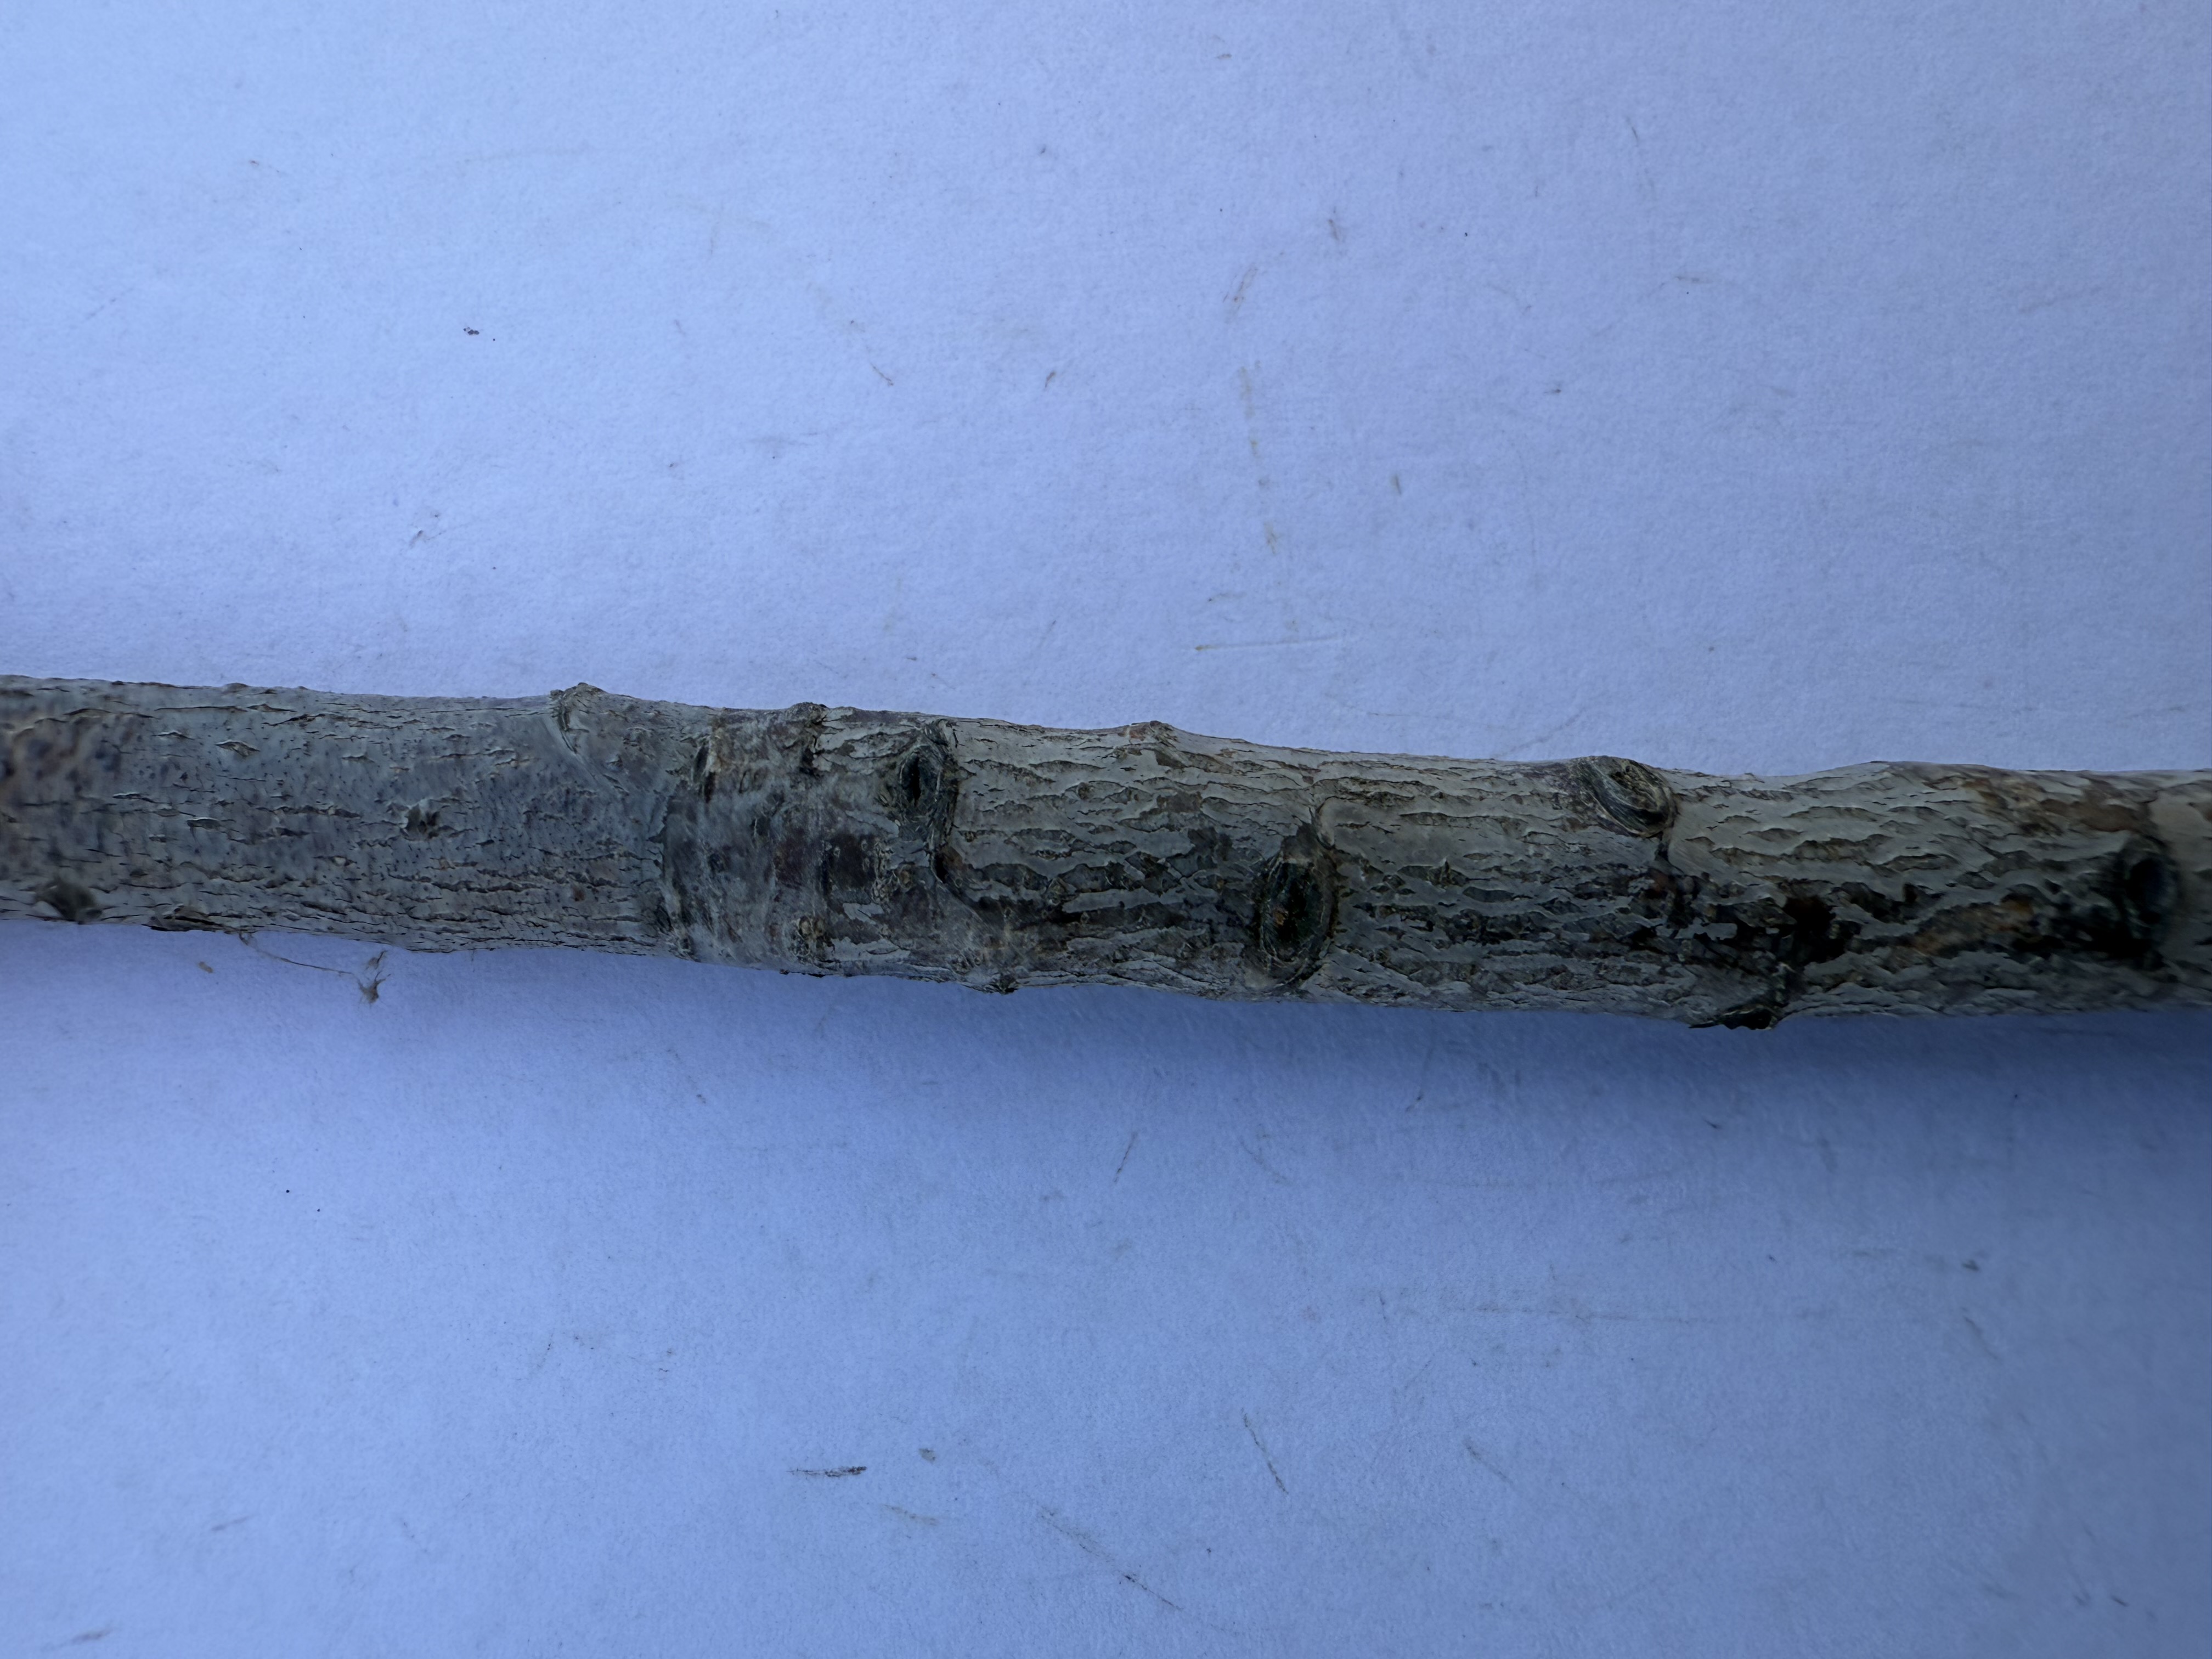
Variety: Ferragnes Almond